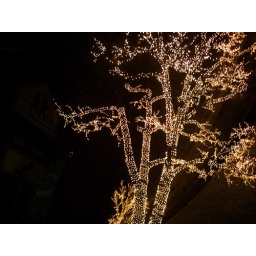
trees outside of seasons (a catering place), just down the street from my parent's house in new jersey.